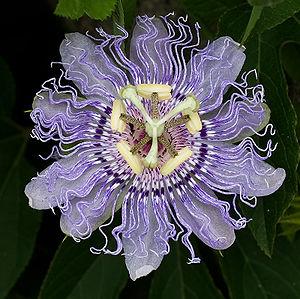
La passiflore officinale, liane de grenade ou encore maypop est une plante grimpante de la famille des passiflores originaire du sud-est des États-Unis et du Mexique.